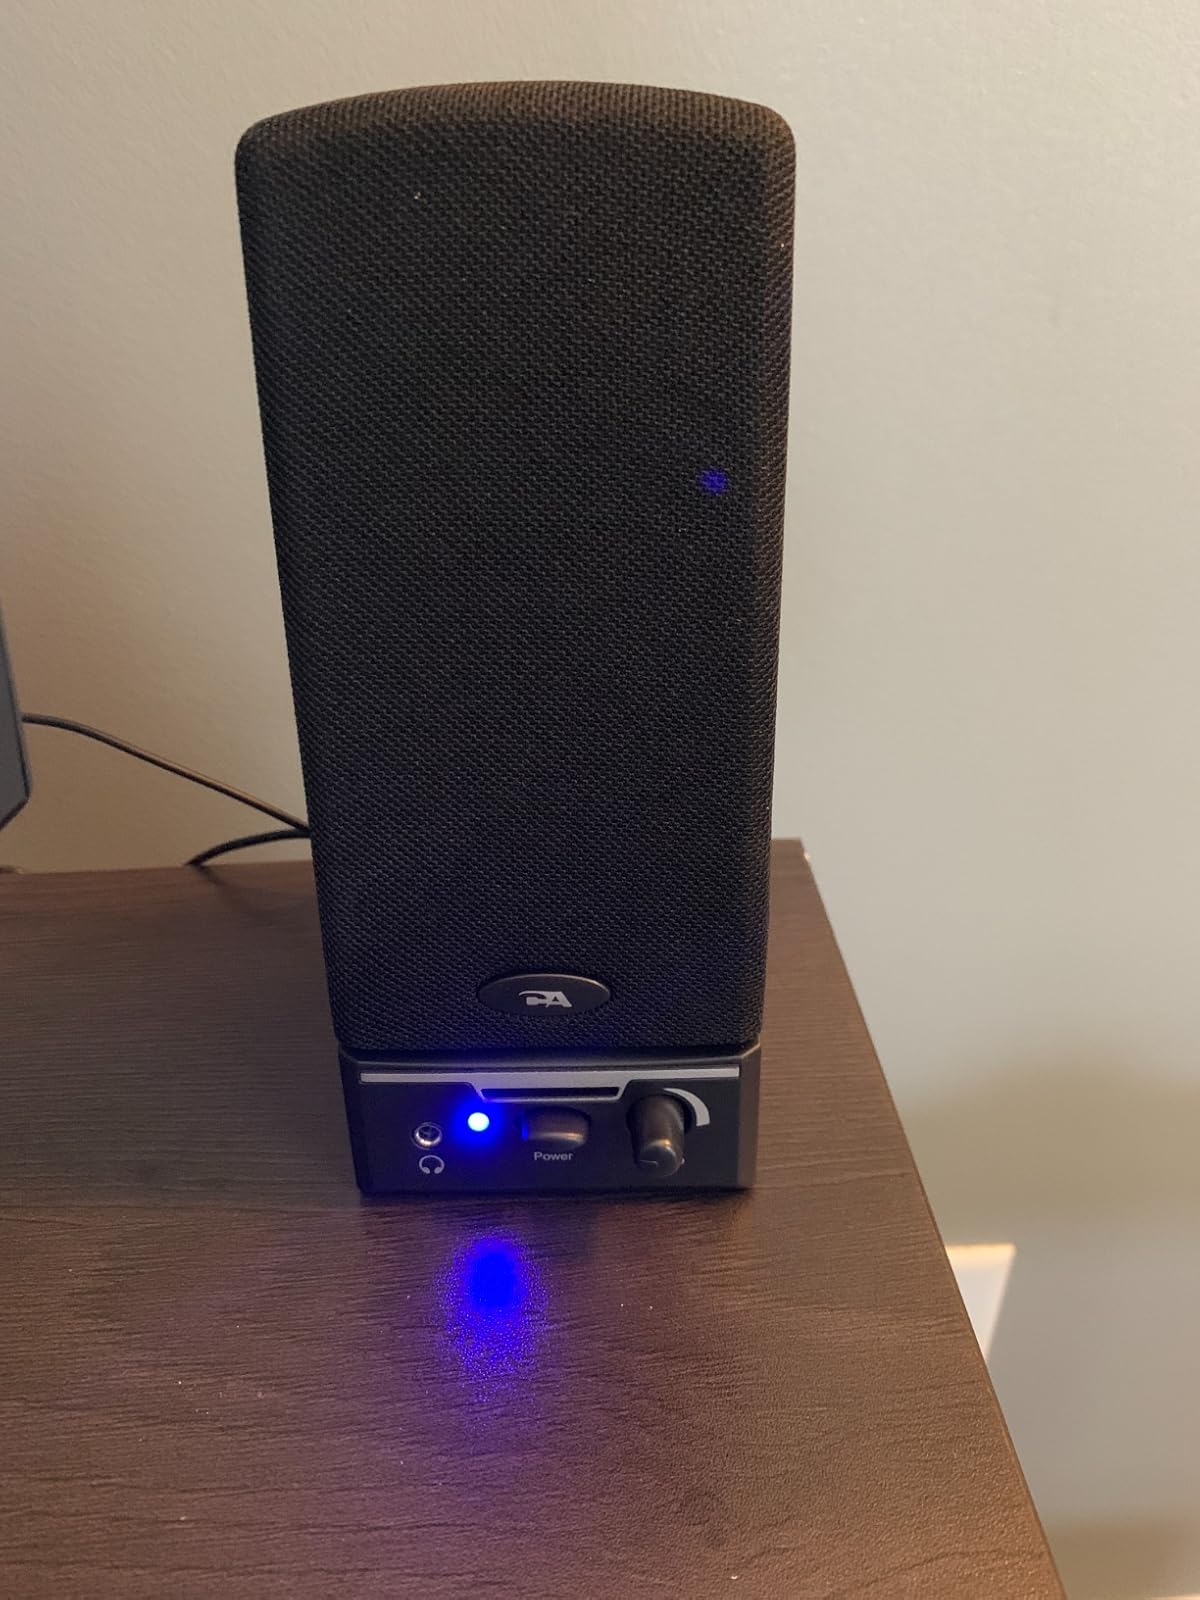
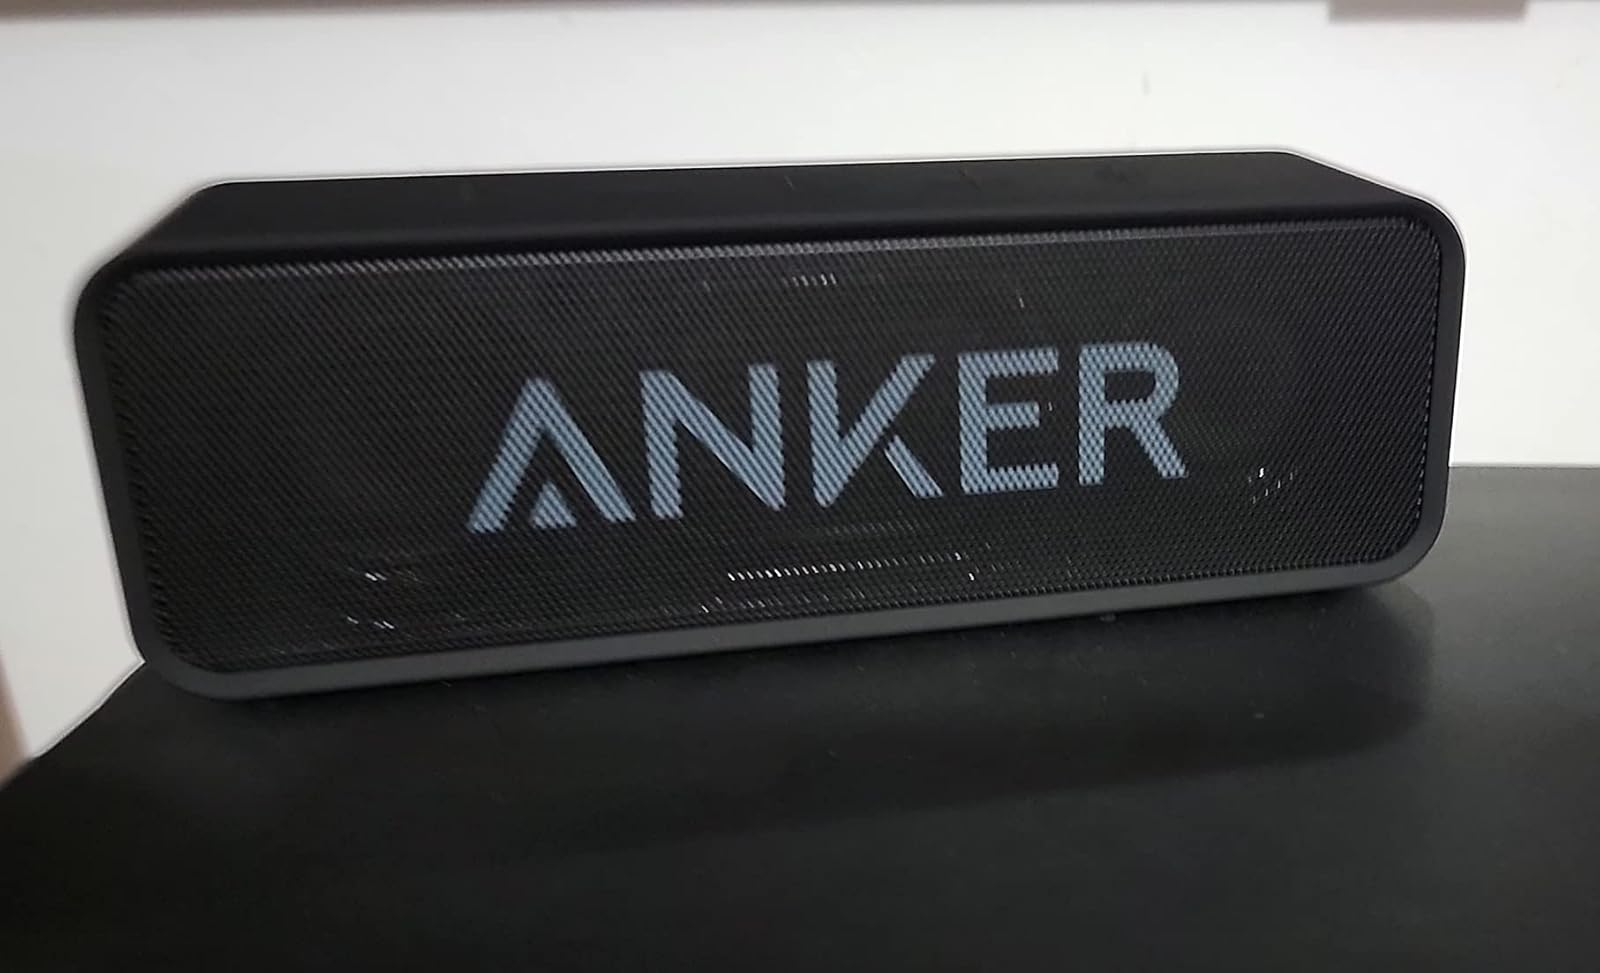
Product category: speaker
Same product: no